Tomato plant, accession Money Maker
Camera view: vertical (180 deg); turntable rotation: 30 degrees
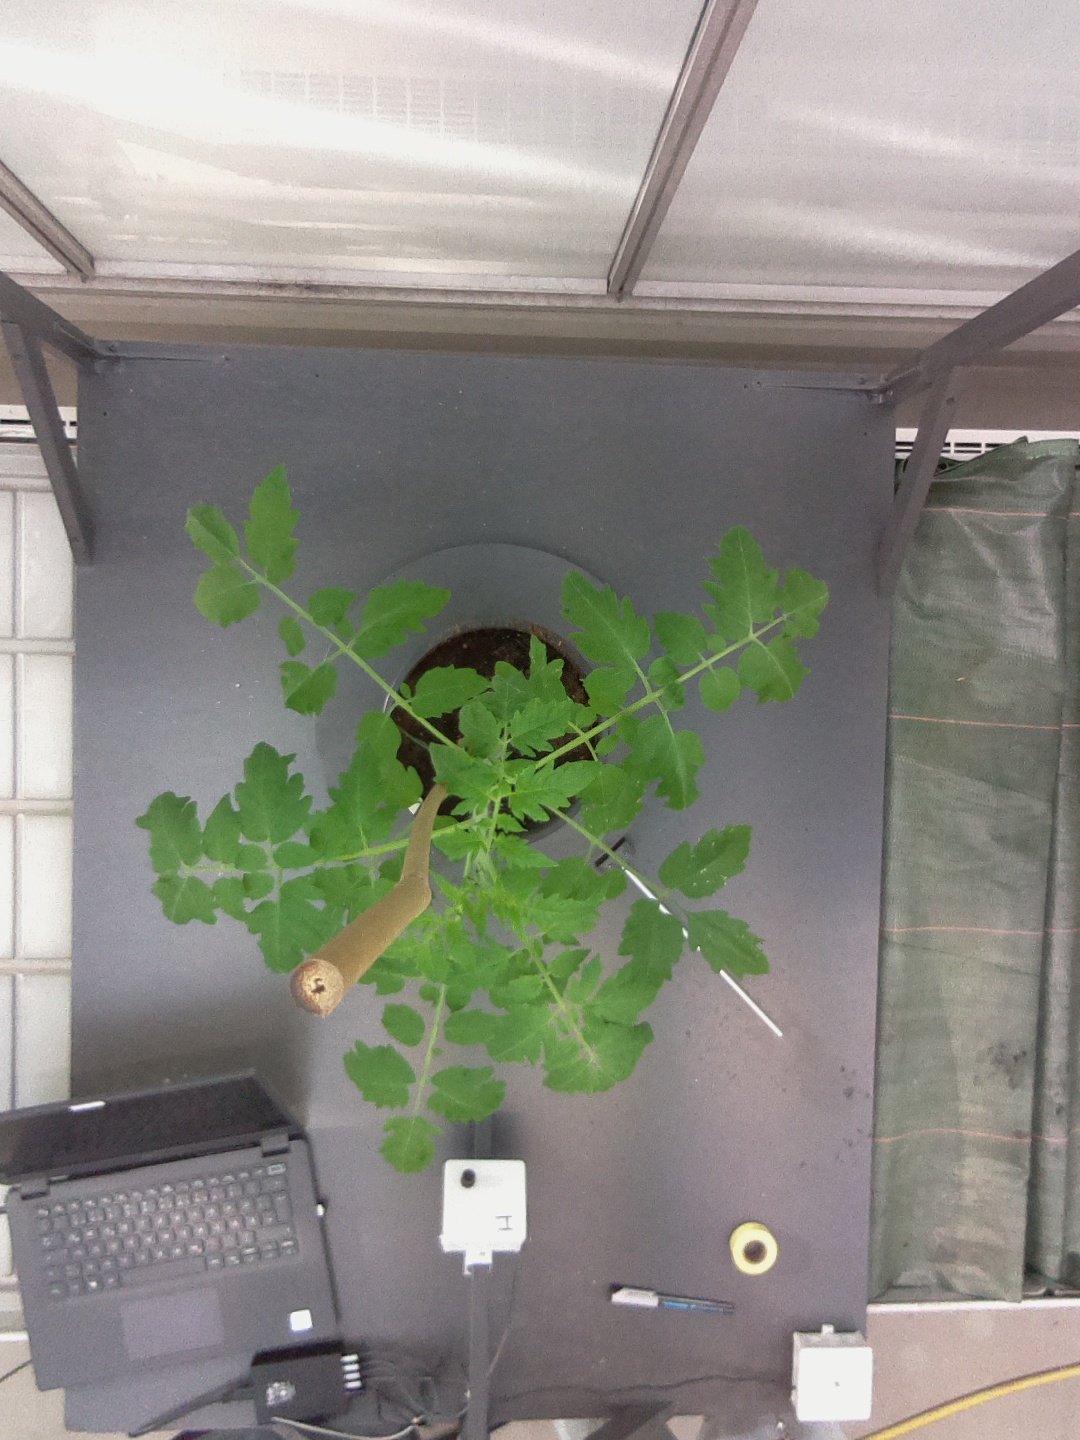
BBCH growth stage 15: 10 of true leaves visible